Science and technology in Manchester

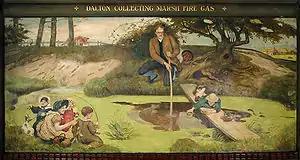
A painting by Madox Brown depicting John Dalton collecting marsh gas to help ascertain Dalton's atomic theory

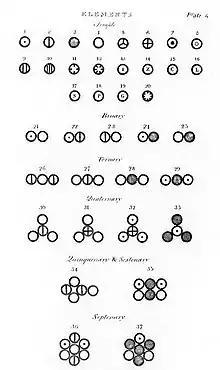
Various atoms and molecules as depicted in John Dalton's A New System of Chemical Philosophy (1808).

John Dalton, was born in Cumberland in 1766. A promising young scientist, he moved to Manchester in 1793. He hypothesised the idea of "colour blindness", a theory which was alien to all as it had not been formally talked about before. Dalton hypothesised the idea from his own experience, as he suffered from discoloured eyesight himself. Dalton would go on to propose the Dalton atomic theory in which he hypothesised that elements were made of small particles called atoms.